Culture of Evans County, Georgia

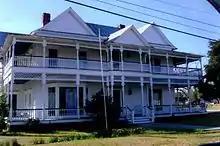
The George W. DeLoach House in Hagan, Georgia

A number of buildings and homes in Evans County are on the National Register of Historic Places. In Claxton, there is the Dr. James W. Daniel House; the Evans County Courthouse; and the Mitchell J. Green Plantation. In Hagan, there is the George W. DeLoach House. And at Camp Oliver there is the Glissom, Remer, Store (DOE). Other places of interest include the Daisy Post Office and the train depot in Bellville.